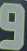
Number: 9